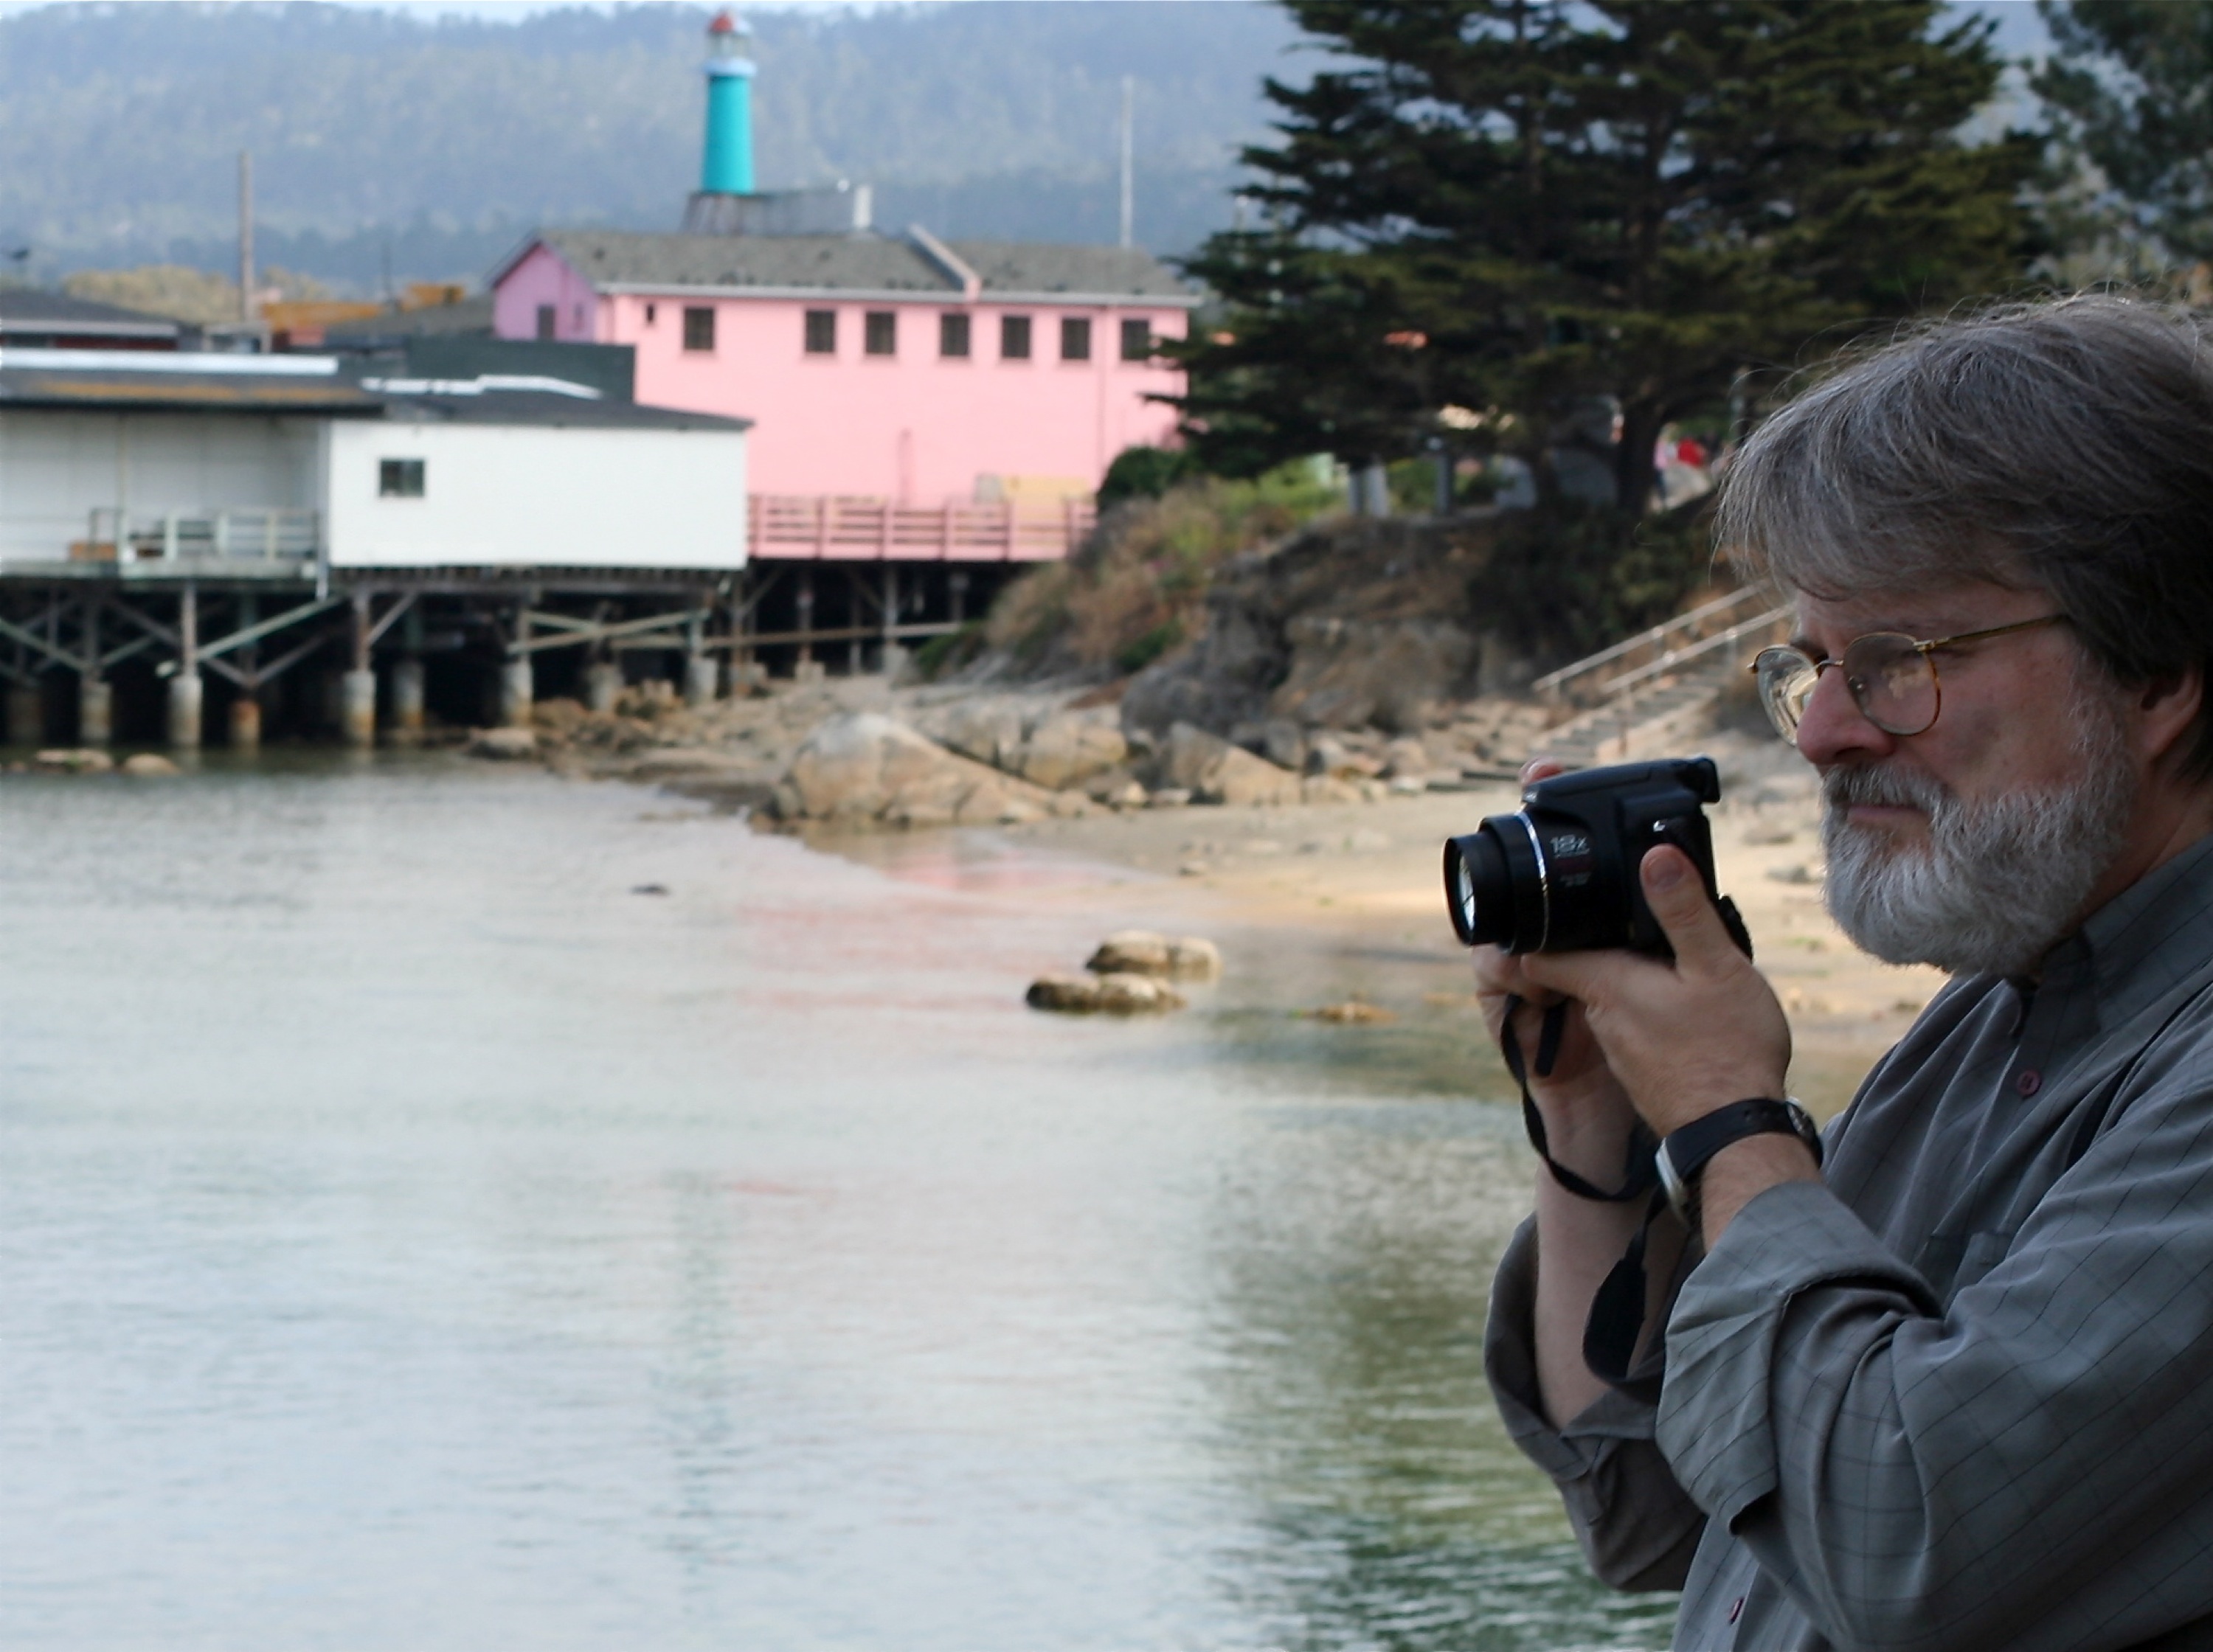
river, monterey, nmc2009